Kauaʻi Community College

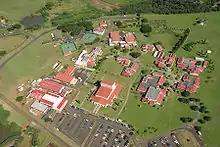
2004 aerial view of Kauai Community College

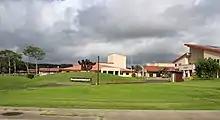
2021 ground-level view of Kauai Community College

Kauai Community College is a public community college in Līhue, Hawaii and it is the only institution of higher learning on the island. It is part of the University of Hawaii system and is accredited by the Accrediting Commission for Community and Junior Colleges.